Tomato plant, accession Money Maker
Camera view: bottom (45 deg); turntable rotation: 180 degrees
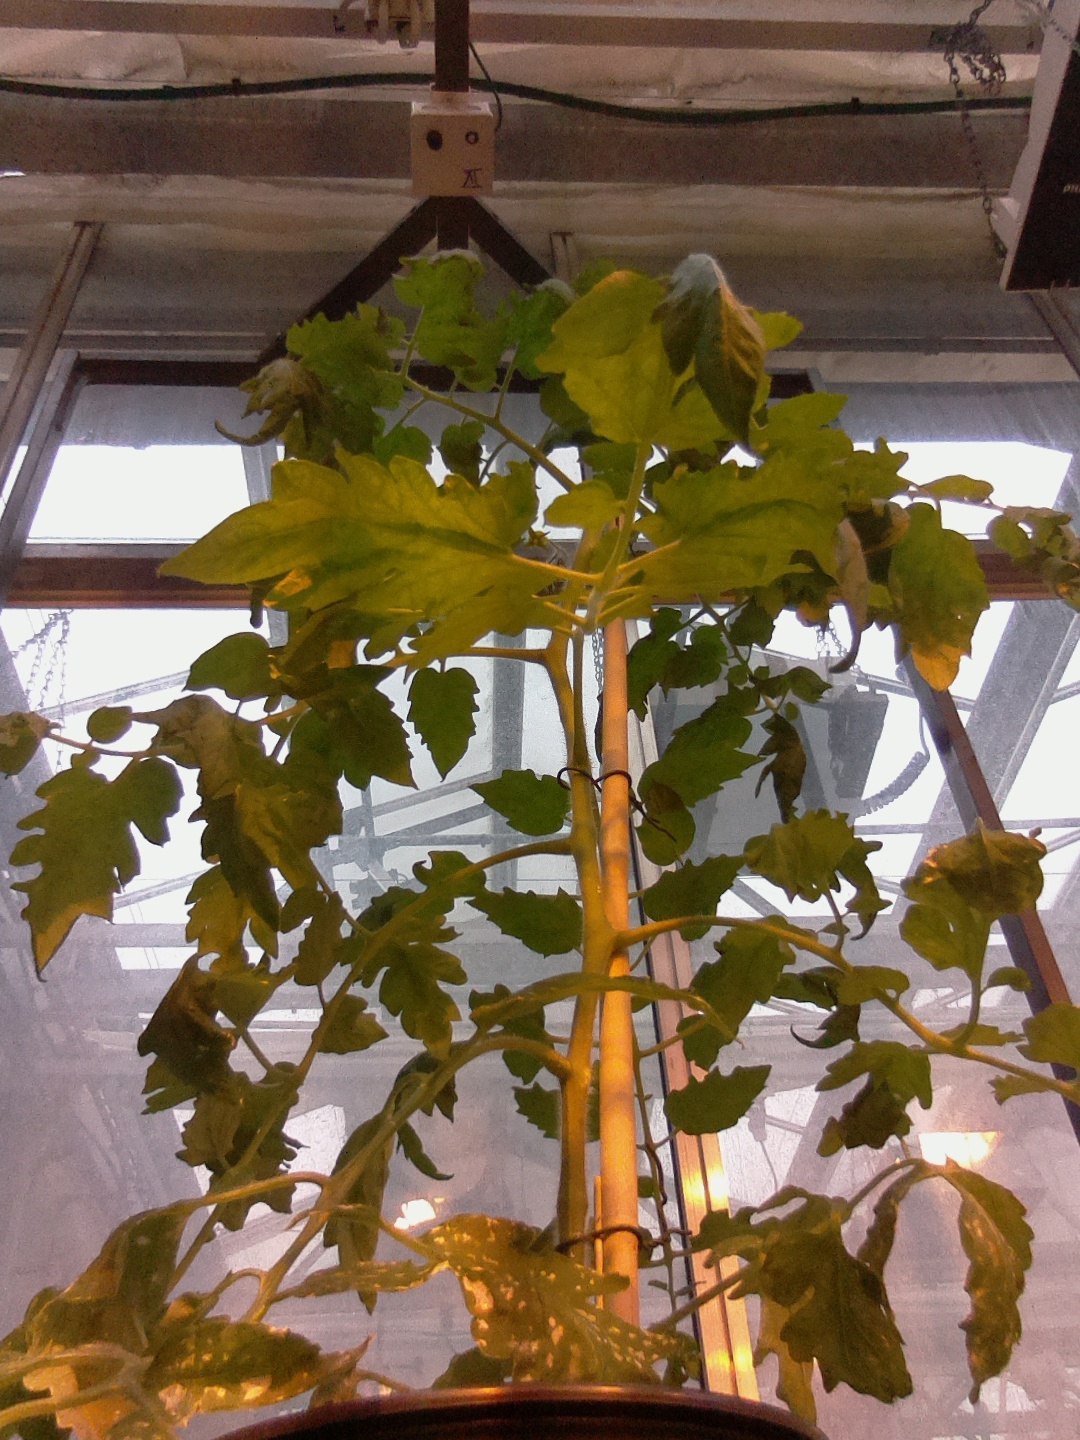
BBCH growth stage 62: 20%-30% of flowers open